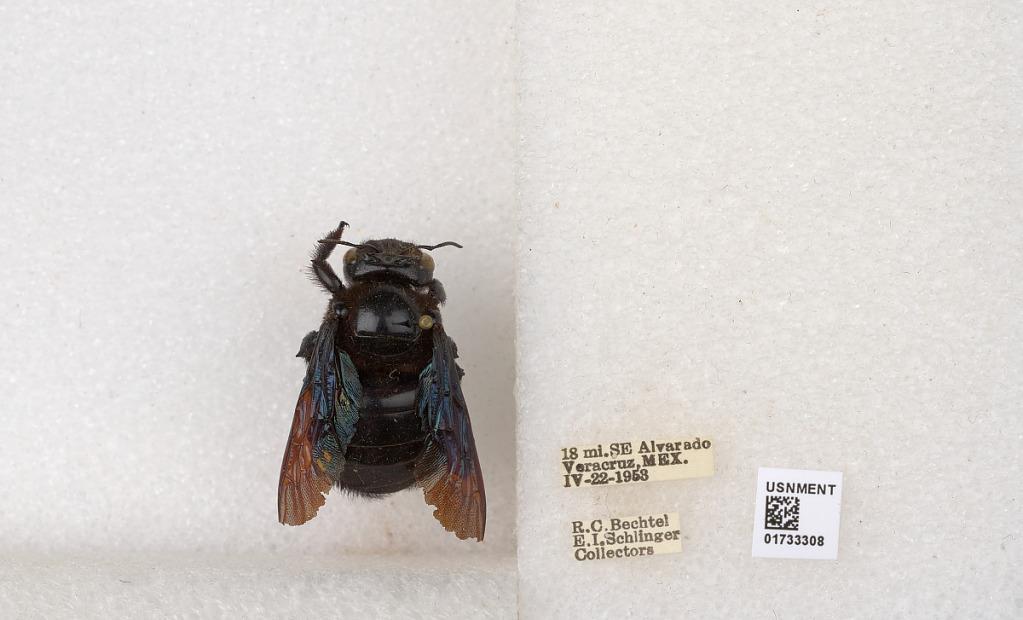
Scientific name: Xylocopa (Megaxylocopa) fimbriata Fabricius
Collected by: R. Bechtel & E. Schlinger
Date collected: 1953-4-22
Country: Mexico
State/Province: Veracruz
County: Alvarado
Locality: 18 mi. SE Alvarado